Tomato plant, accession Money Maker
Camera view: horizontal (90 deg, fisheye); turntable rotation: 330 degrees
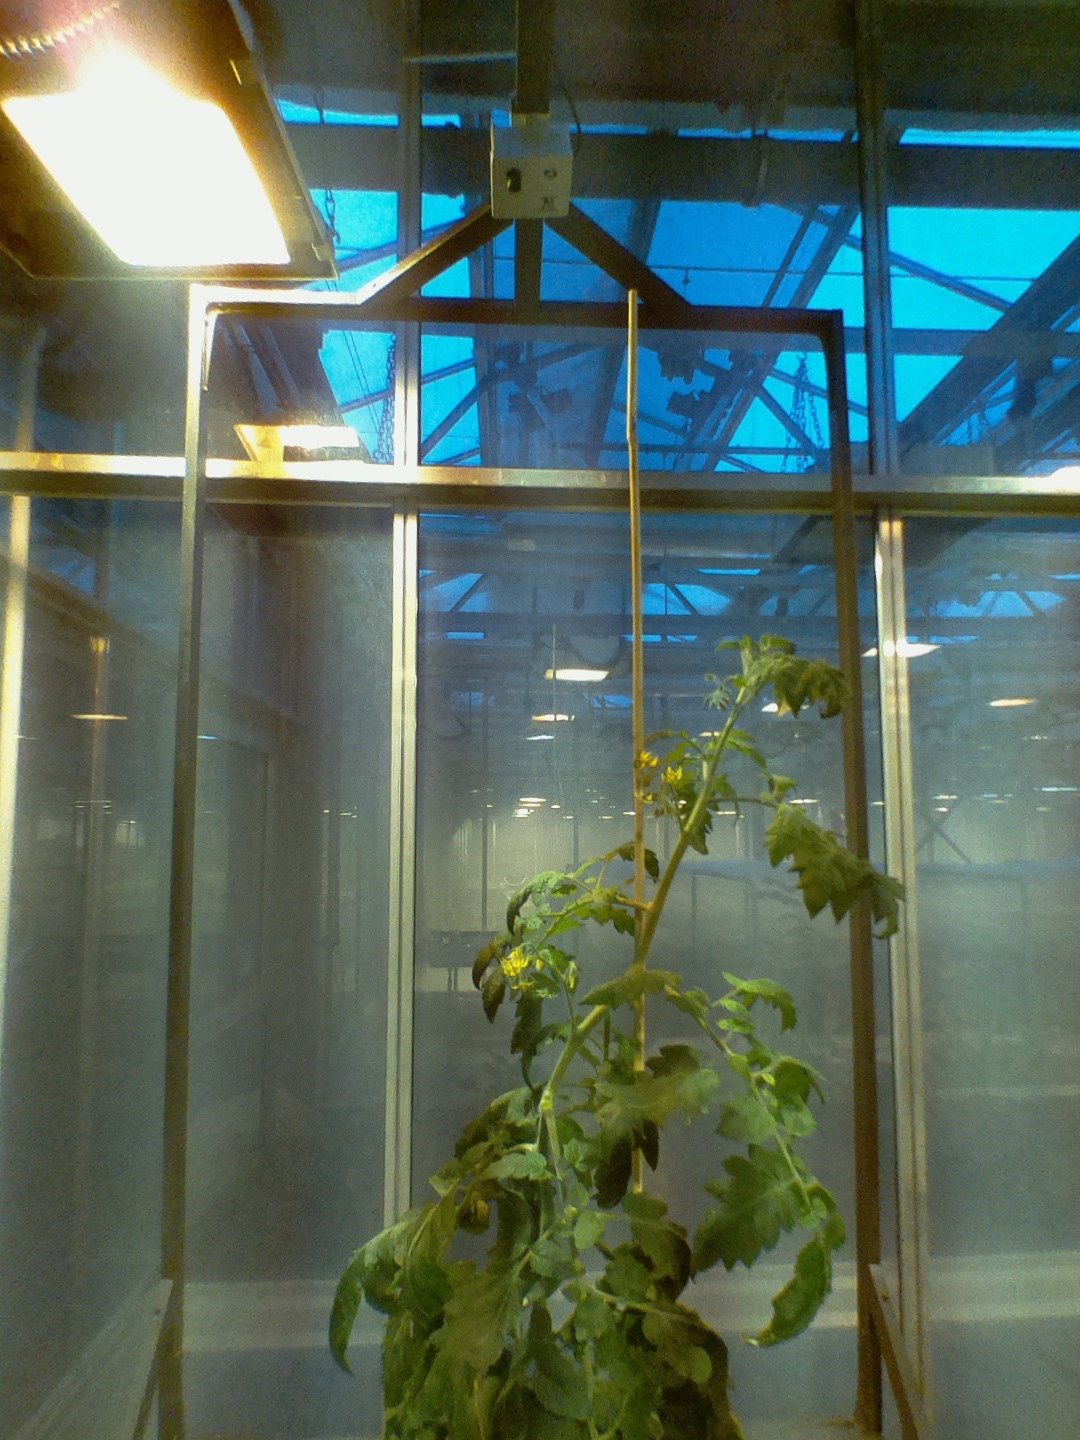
BBCH growth stage 64: 40%-50% of flowers open